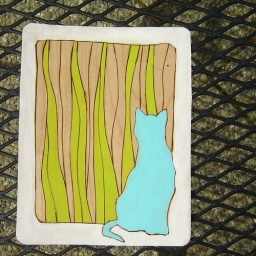
cat in grass